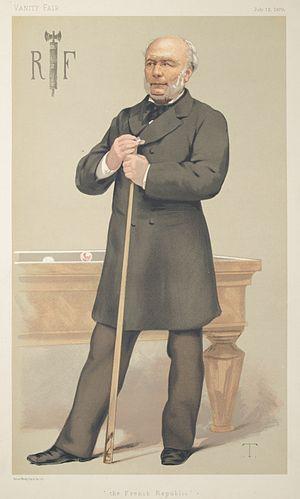
Vanity Fair est un journal satirique hebdomadaire britannique qui parut de novembre 1868 à 1914. Créé par Thomas Gibson Bowles, son but était, par le biais de la caricature, de dénoncer les postures et la vanité de certaines personnalités publiques, soit plus de 2 000, à l'époque victorienne.
Jules Grévy, né le 15 août 1807 à Mont-sous-Vaudrey et mort le 9 septembre 1891 dans la même commune, est un avocat et homme d'État français, président de la République française du 30 janvier 1879 au 2 décembre 1887.